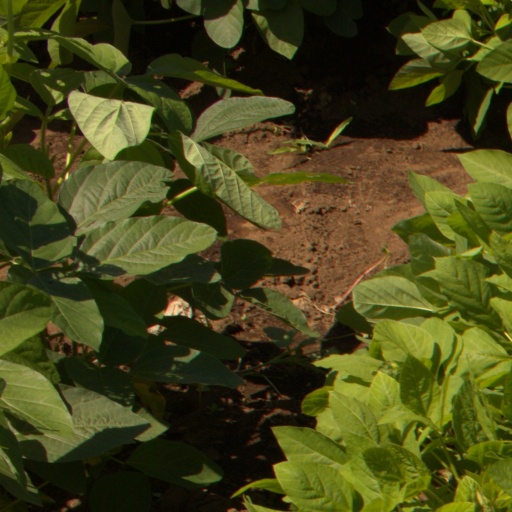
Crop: soybean